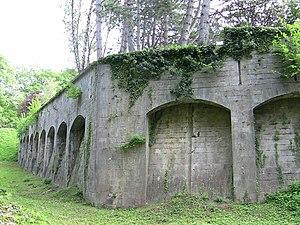
Remparts ouest et nord (erreur de titre) du fort de Beauregard à Besançon (Doubs, France).
Le fort Beauregard est une fortification bisontine construite de 1791 à 1870. Érigé au sommet d'une butte secondaire du mont de Brégille connue sous les noms de Mandelier, puis Beauregard, il avait une importance stratégique, notamment depuis le siège de Besançon, en 1674, qui opposa le Royaume de France aux Provinces-Unies et à la monarchie catholique. Un ouvrage fut construit à la fin du XVIIIᵉ siècle, mais il fallut attendre 1814 et les événements de la Campagne de France pour que les stratèges militaires, le général Marulaz en tête, prennent réellement en main l'édification d'un véritable fort. Dès sa construction, le bâtiment avait la particularité d'intégrer un système polygonal, ce qui pour l'époque faisait de lui le premier, ou l'un de premiers, de ce type en France. Sa principale mission était l'appui du fort de Bregille, alors magasin central de la ville, et la défense des lignes est du centre historique de Besançon.